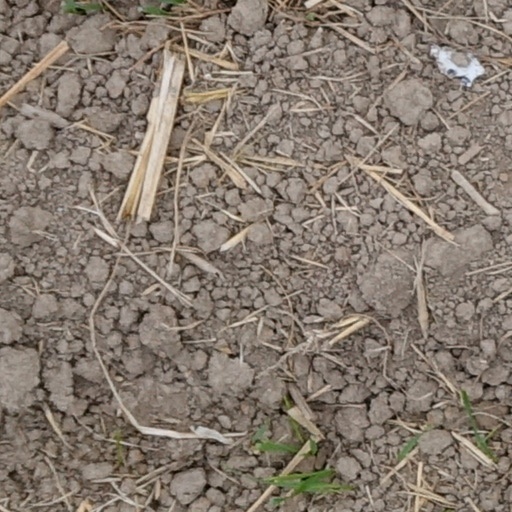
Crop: wheat